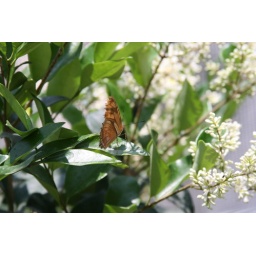
Orange butterfly in tree